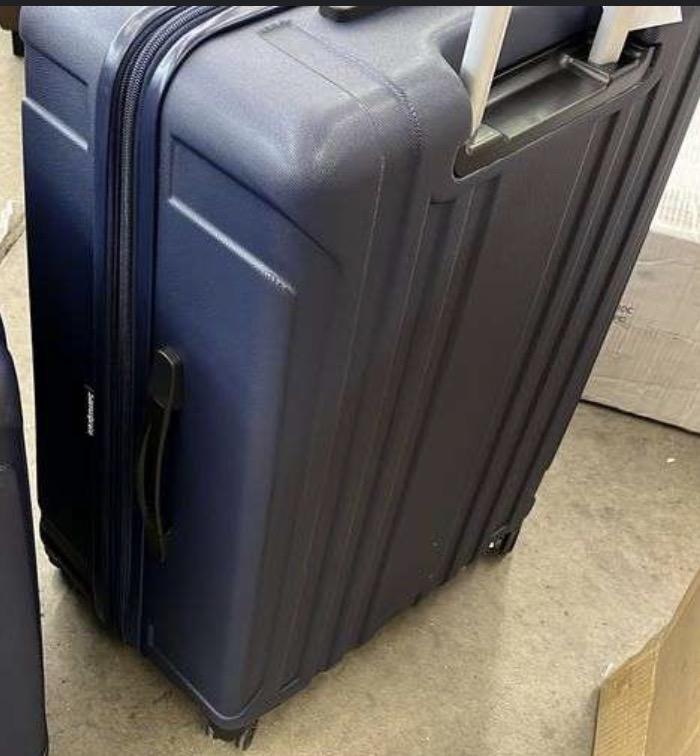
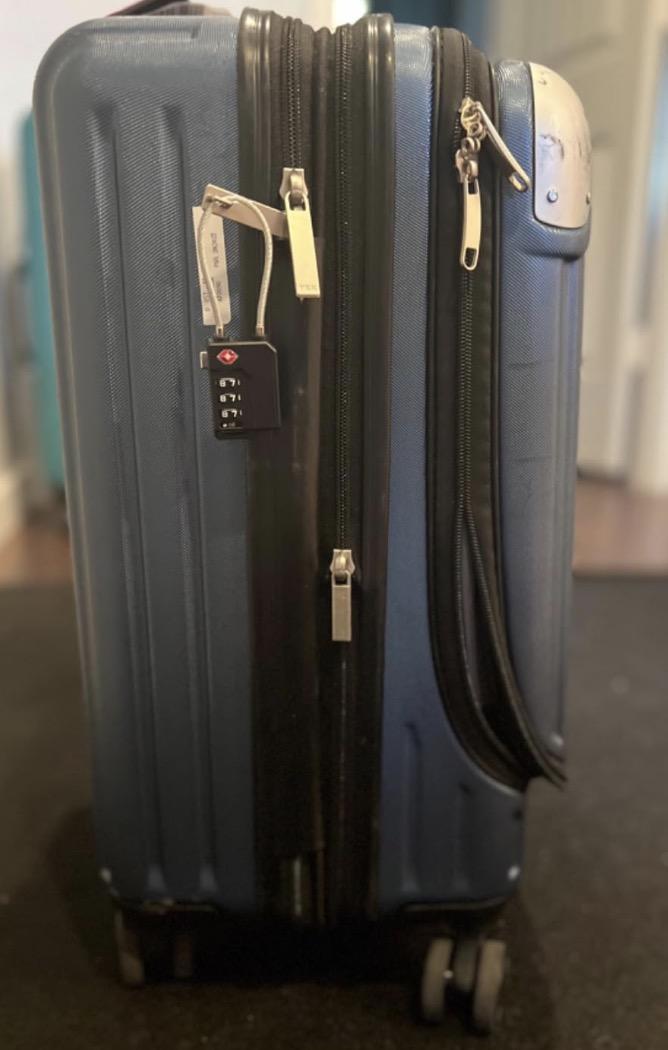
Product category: items_tea
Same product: no